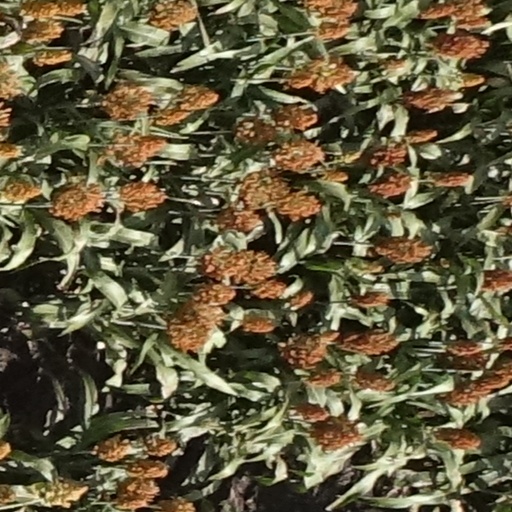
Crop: sorghum